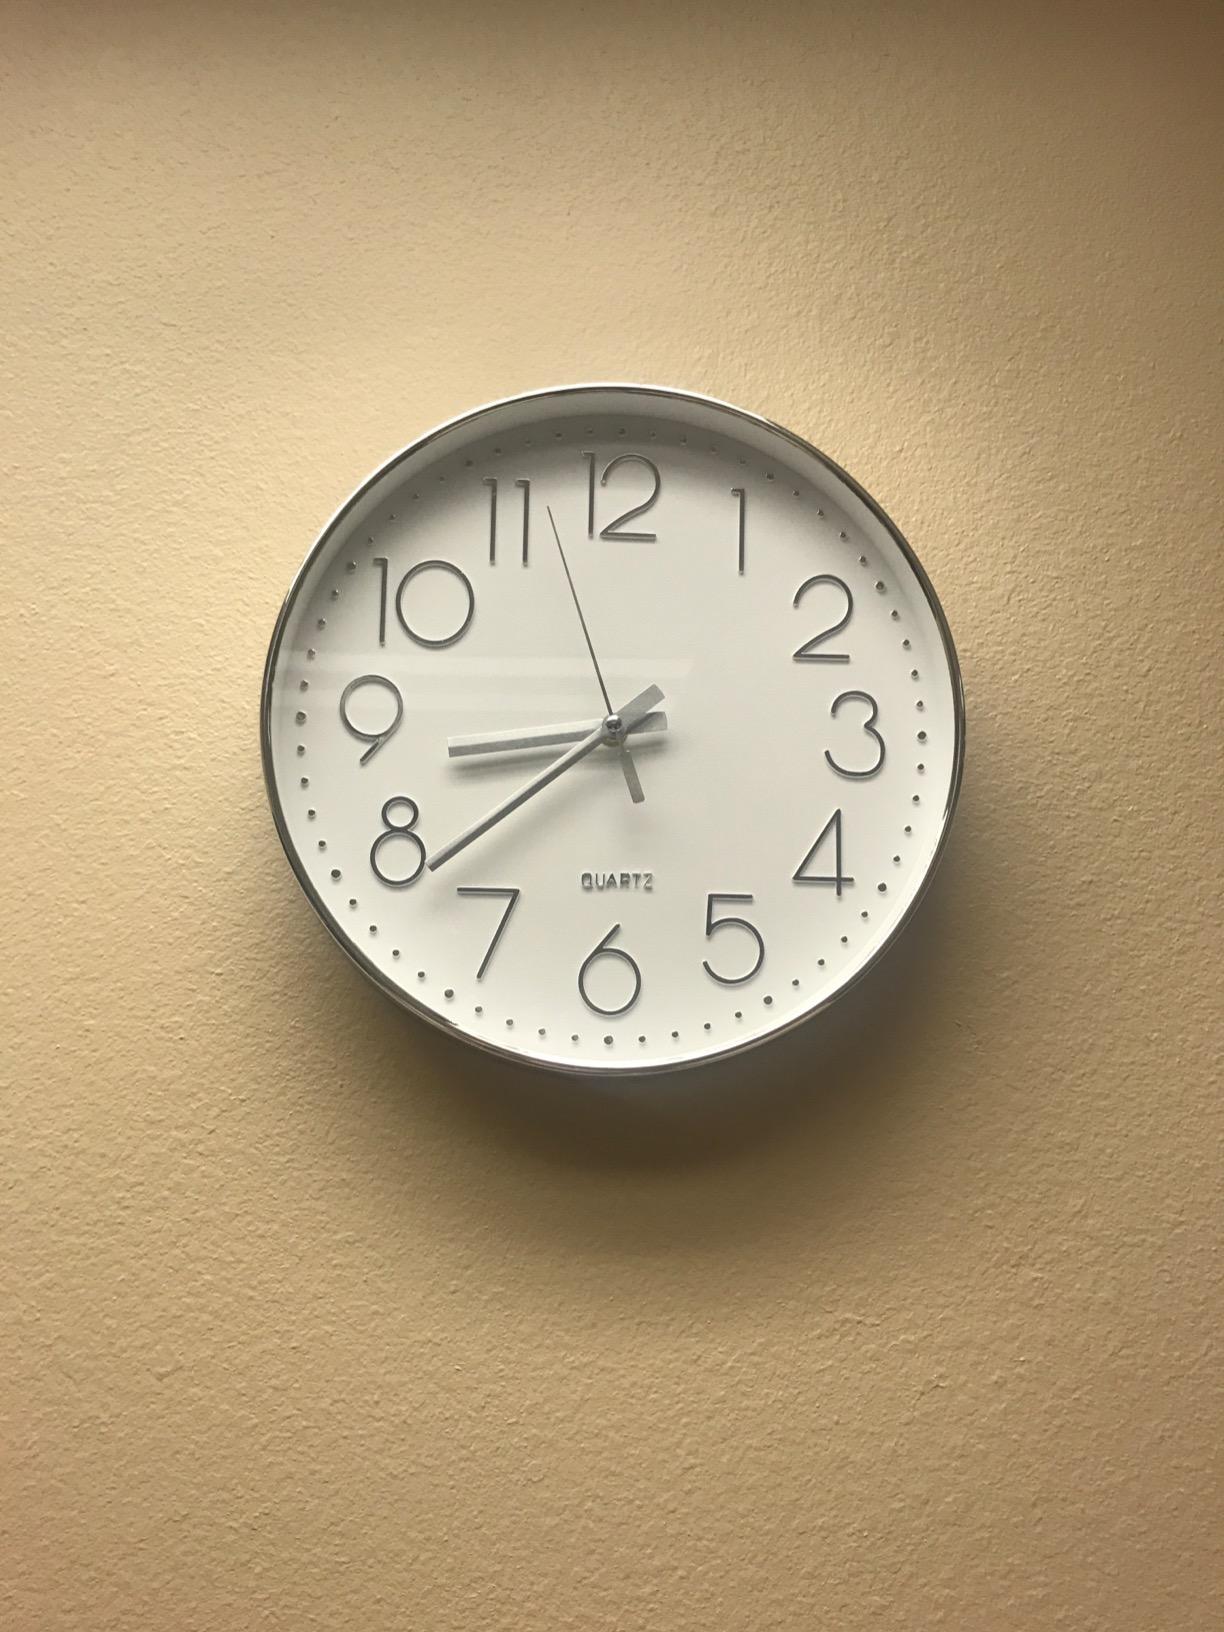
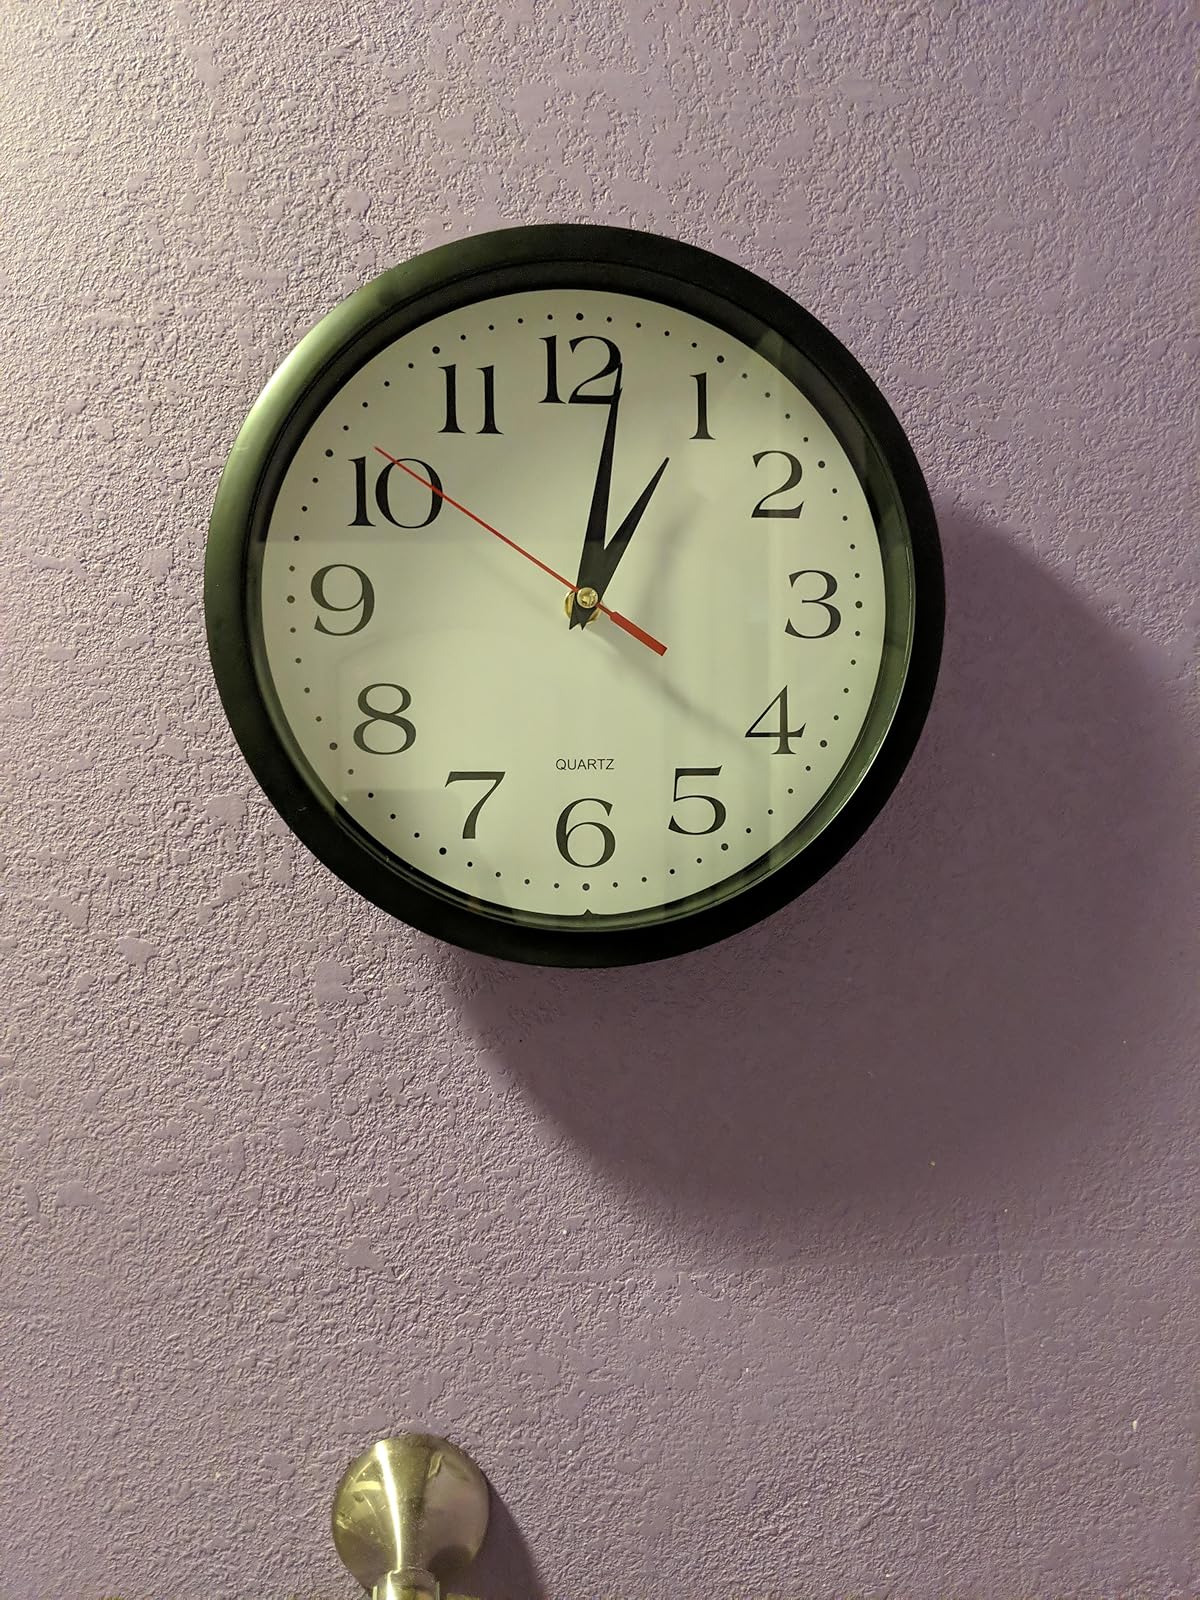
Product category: clock
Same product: no